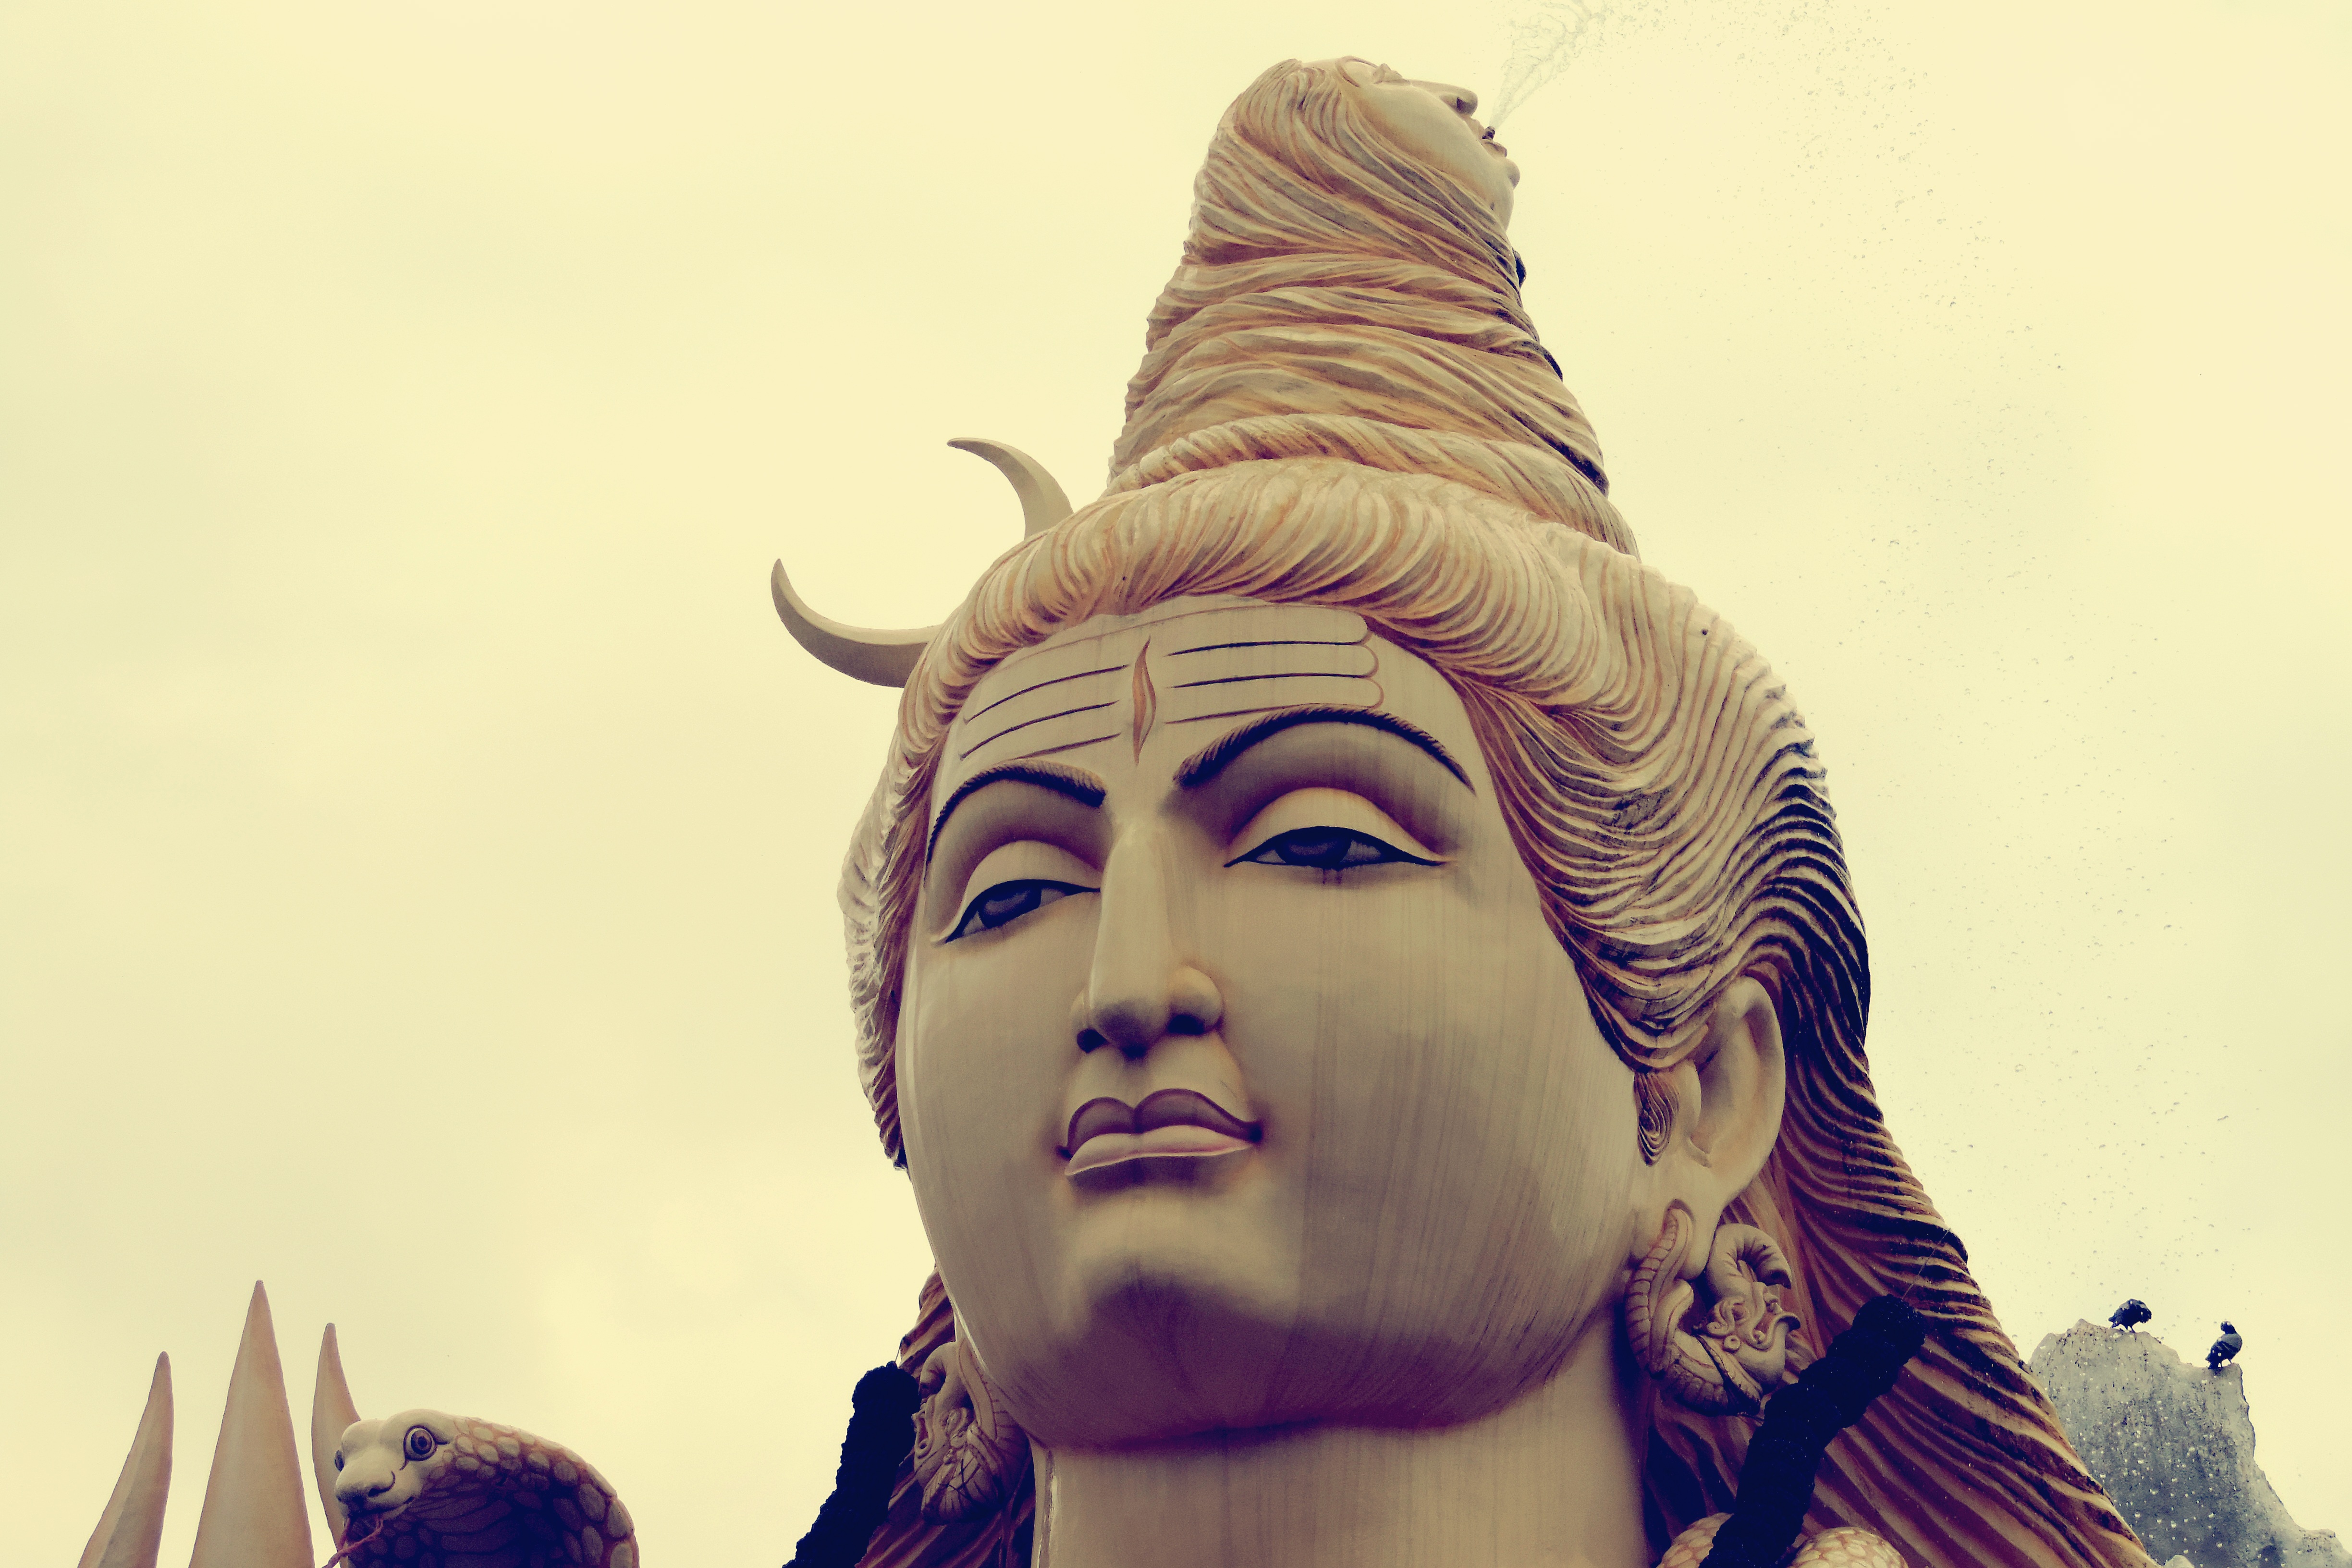
monument, statue, color, close up, sculpture, art, illustration, temple, head, god, mythology, shiva